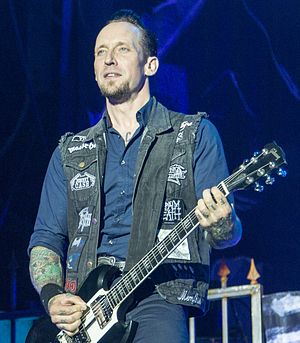
Michael Poulsen
Michael Poulsen under Nova Rock 2014.
Michael Poulsen (1/3- 1975) forsanger i Volbeat. Under Nova Rock 2014.
Michael Schøn Poulsen er en dansk sanger, guitarist og sangskriver mest kendt som forsanger for heavy metalbandet Volbeat. Han er endvidere tidligere forsanger i heavymetal bandet Dominus.